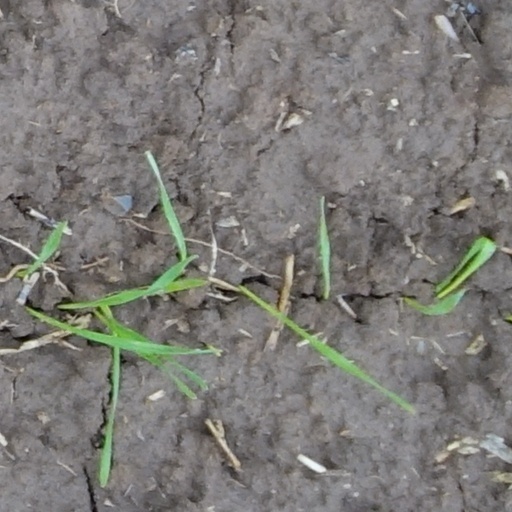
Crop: wheat